Answer in natural language. Considering the relative positions, is blue square wall painting above or below Doorway? Choose between the following options: above or below
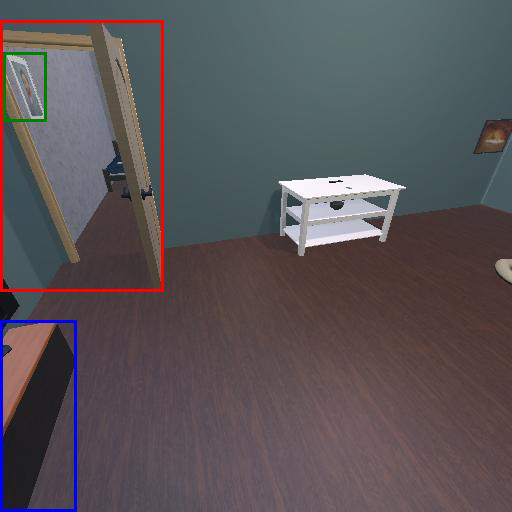
<answer>above</answer>